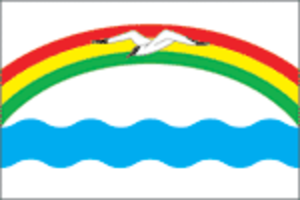
Zavoljsk est une ville de l'oblast d'Ivanovo, en Russie, et le centre administratif du raïon Zavoljski. Sa population s'élevait à 11 239 habitants en 2014.